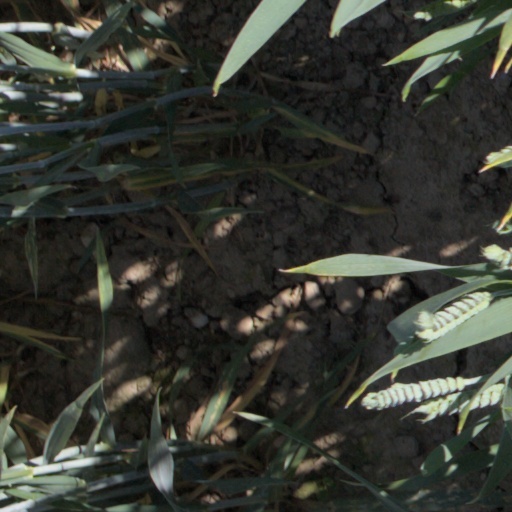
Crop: wheat